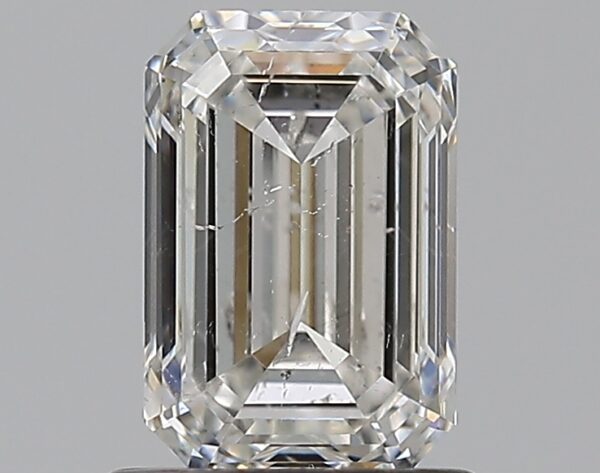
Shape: emerald
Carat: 1.01
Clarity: SI2
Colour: H
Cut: EX
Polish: EX
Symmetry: EX
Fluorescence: F
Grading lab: GIA
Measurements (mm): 6.86 x 4.57 x 3.1